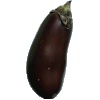
Label: eggplant